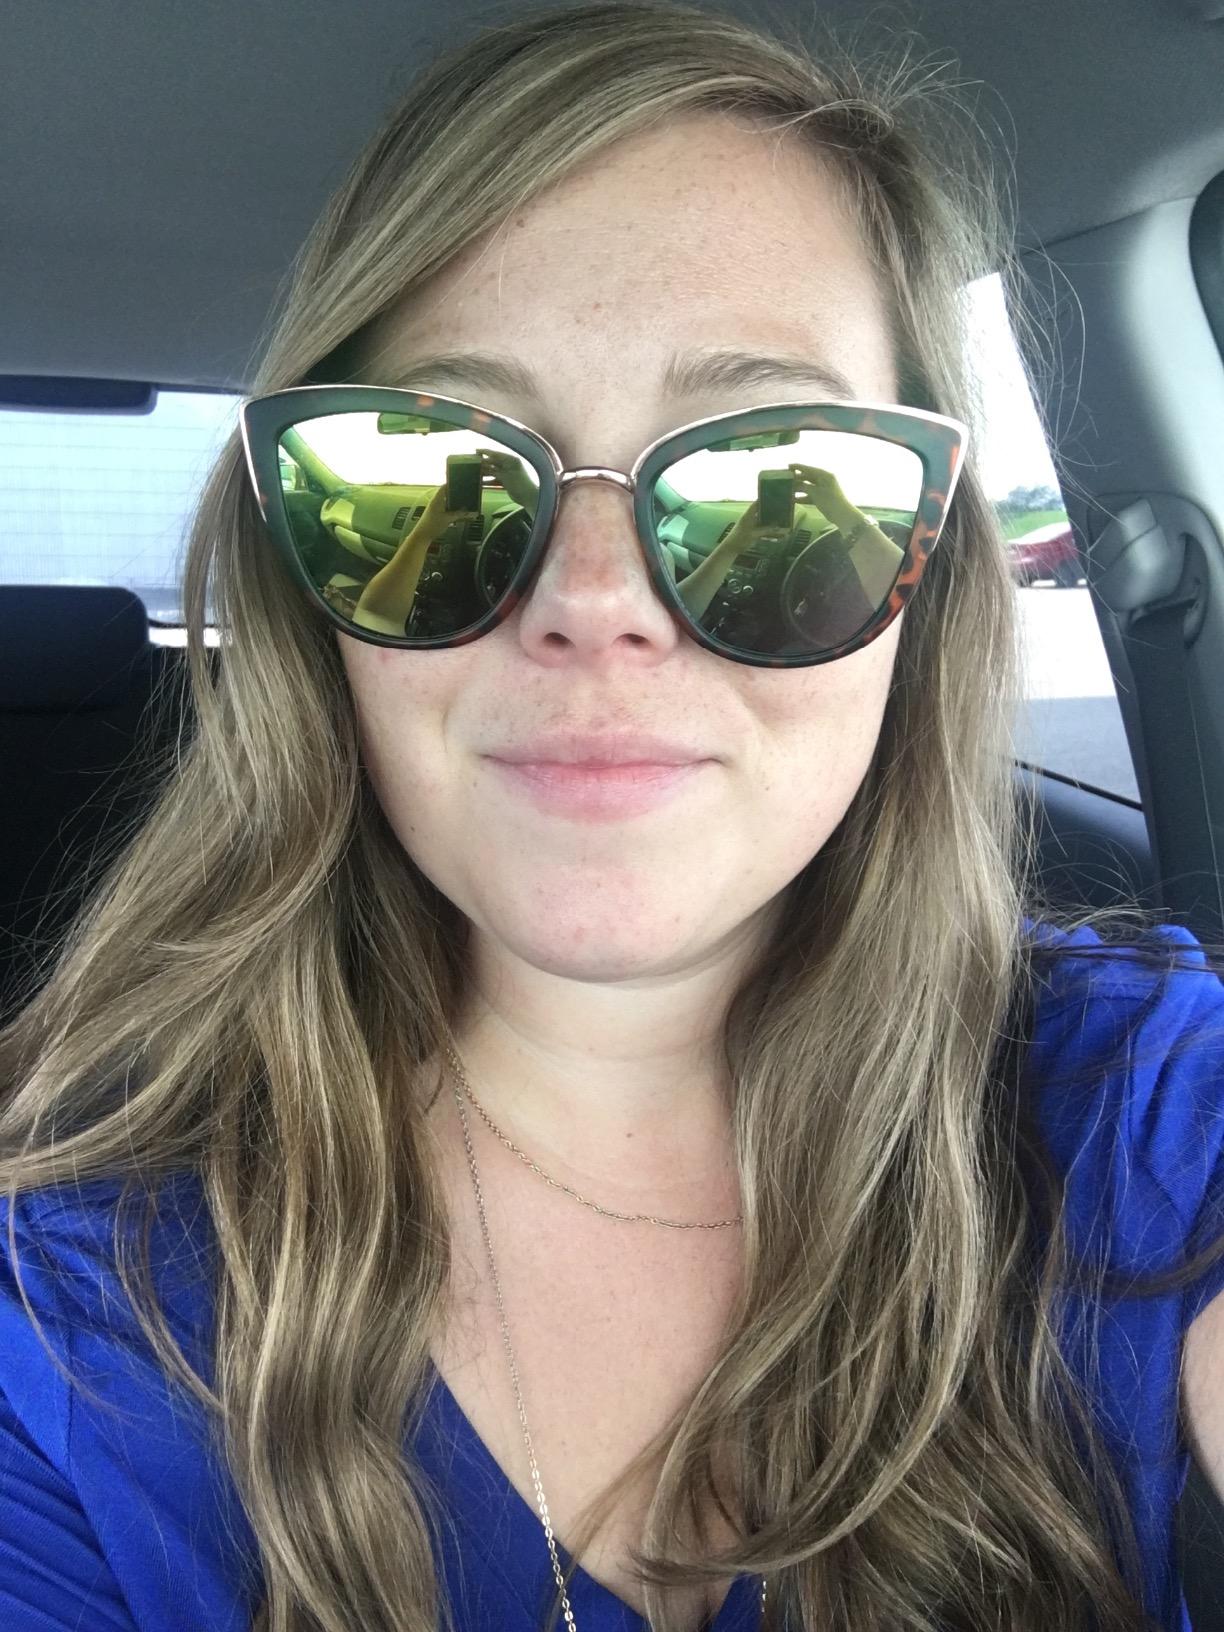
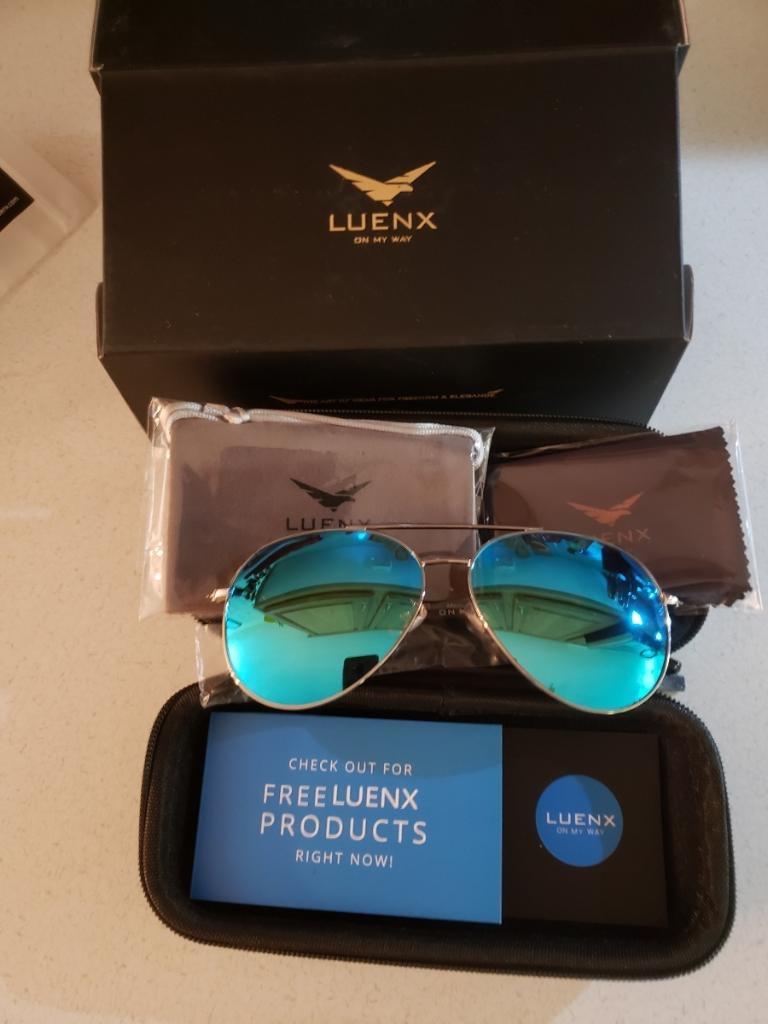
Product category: accessories_sunglasses
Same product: no